Gladys Walton

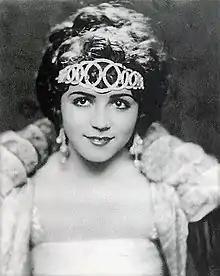
Walton in 1924.

Gladys has been said to have done theater productions, but this is untrue. There were in fact two Gladys Waltons performing in the early 1920's. One was a theater actress on the East Coast, doing traveling stage productions, while the movie star Gladys was making films on the West Coast. Writers of the time often confused the two.